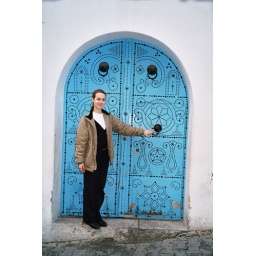
Olga is knocking a beautiful door in a anywhere Sidi Bou Said's street